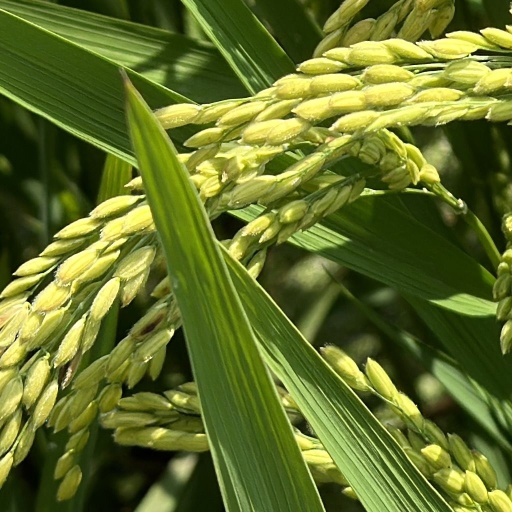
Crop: rice